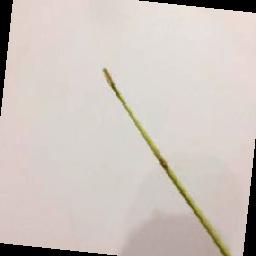
Label: Rice___Leaf_Blast